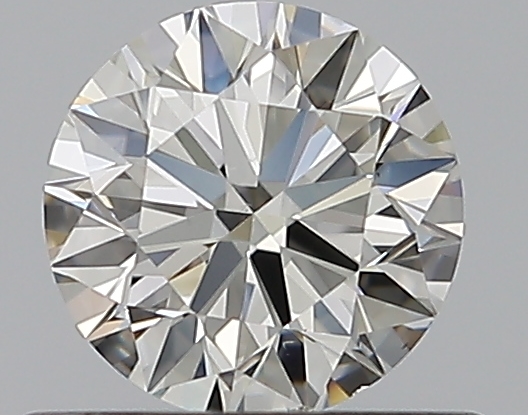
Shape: round
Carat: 0.5
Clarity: VS2
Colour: I
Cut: VG
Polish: EX
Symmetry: VG
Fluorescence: F
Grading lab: GIA
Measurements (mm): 5.02 x 5.04 x 3.14